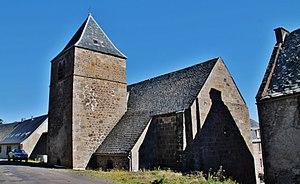
Le Vernet-Sainte-Marguerite est une commune française située dans le département du Puy-de-Dôme, en région Auvergne-Rhône-Alpes.